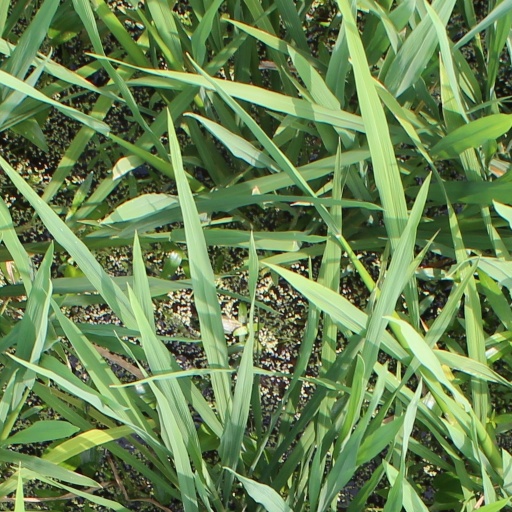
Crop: rice